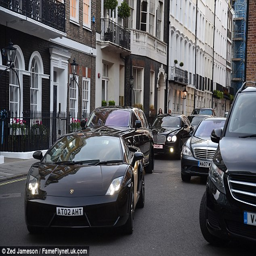
arriving in style : a fleet of luxury cars were seen pulling up to the venue as guests arrived for the party